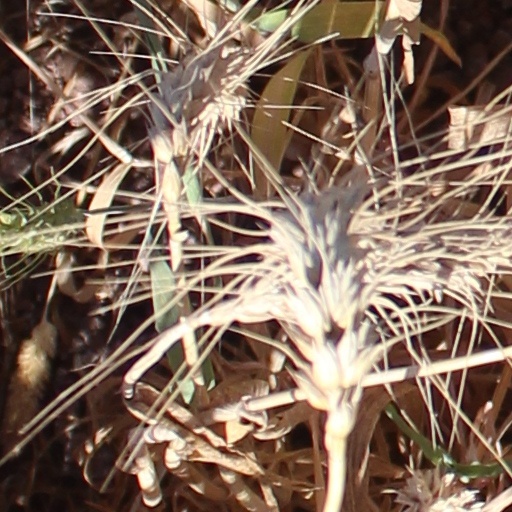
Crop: wheat